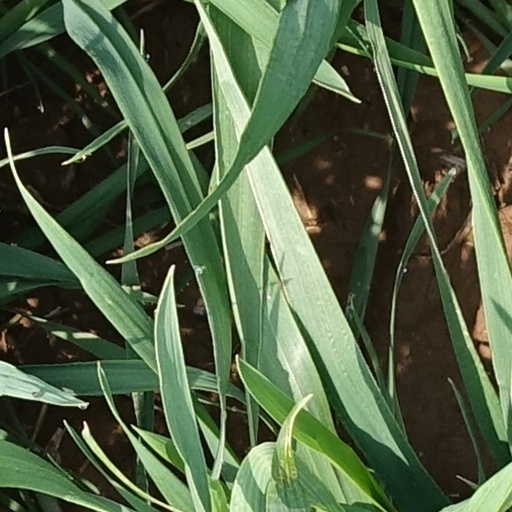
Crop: wheat